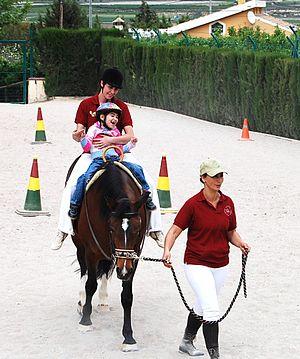
L′équithérapie dans l'autisme est une intervention pour les personnes en situation d'autisme, faisant appel à un cheval ou à un poney médiateur. Une séance peut se dérouler à pied ou à dos de cheval. Figurant parmi les rares zoothérapies qui font l'objet d'études régulières sur leur efficacité, l'équithérapie constitue aussi la plus populaire des zoothérapies en autisme.